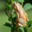
Label: frog